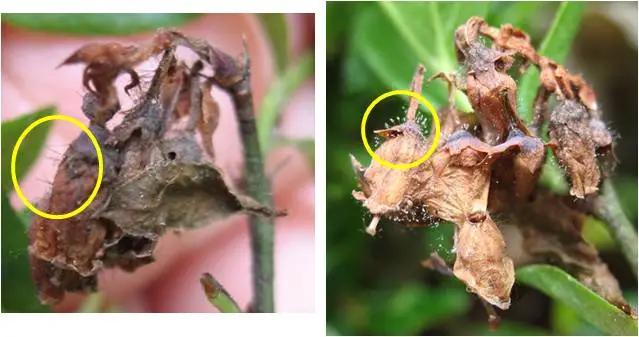
Plant: Blueberry
Disease: blueberry botrytis blight